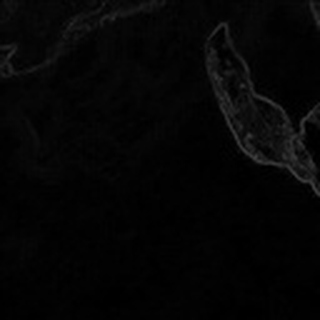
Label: cotton_bacterial_blight